Tytila of East Anglia

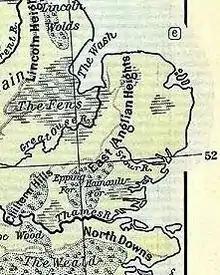
A physical map of Eastern England

The peoples known to us as the Angles, Saxons, Jutes and Frisians, began to arrive in Britain in the 5th century. By 600, a number of kingdoms had begun to form in southern and eastern Britain, and by the beginning of the seventh century, southern England was almost entirely under their control. Tytila was a member of the Wuffingas family, the ruling dynasty of the Kingdom of the East Angles that was named after his father Wuffa. The Wuffingas may have been descendants of an earlier Scandinavian dynasty. Both he and his father are semi-historical figures.